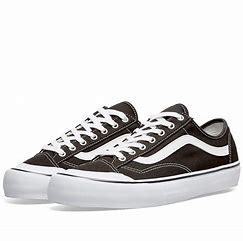
Brand: Vans
Model: Style 36 Decon Sf Skate